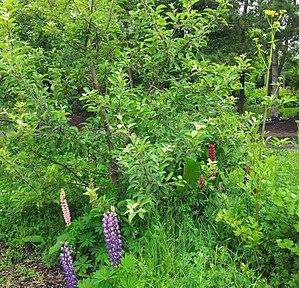
Forêts Nourricière créer par Wen Rolland.
Un jardin-forêt, appelé aussi jardin-verger, forêt-jardin, forêt fruitière, forêt nourricière, forêt comestible, est un jardin créé selon le modèle de la forêt naturelle. Il comporte différents étages de végétation tels des grands arbres, des arbustes ou arbrisseaux, des buissons et des plantes herbacées.